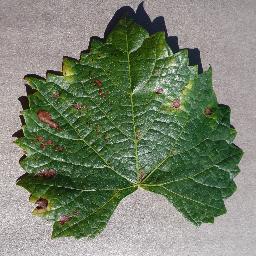
Label: Grape___Esca_(Black_Measles)